Renewable energy in the Philippines

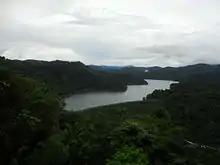
Angat Dam, a major hydropower facility in the Philippines

Hydropower is one of the main sources of renewable energy in the Philippines. There are hydroelectric plants of both the conventional dam and run-of-the-river types in the country. Of twenty-nine hydroelectric plants, fourteen are conventional dam and fifteen are run-of-the-river systems. Hydropower accounts for 11.8% of the energy generation and 17-18% of installed capacity in the Philippines.